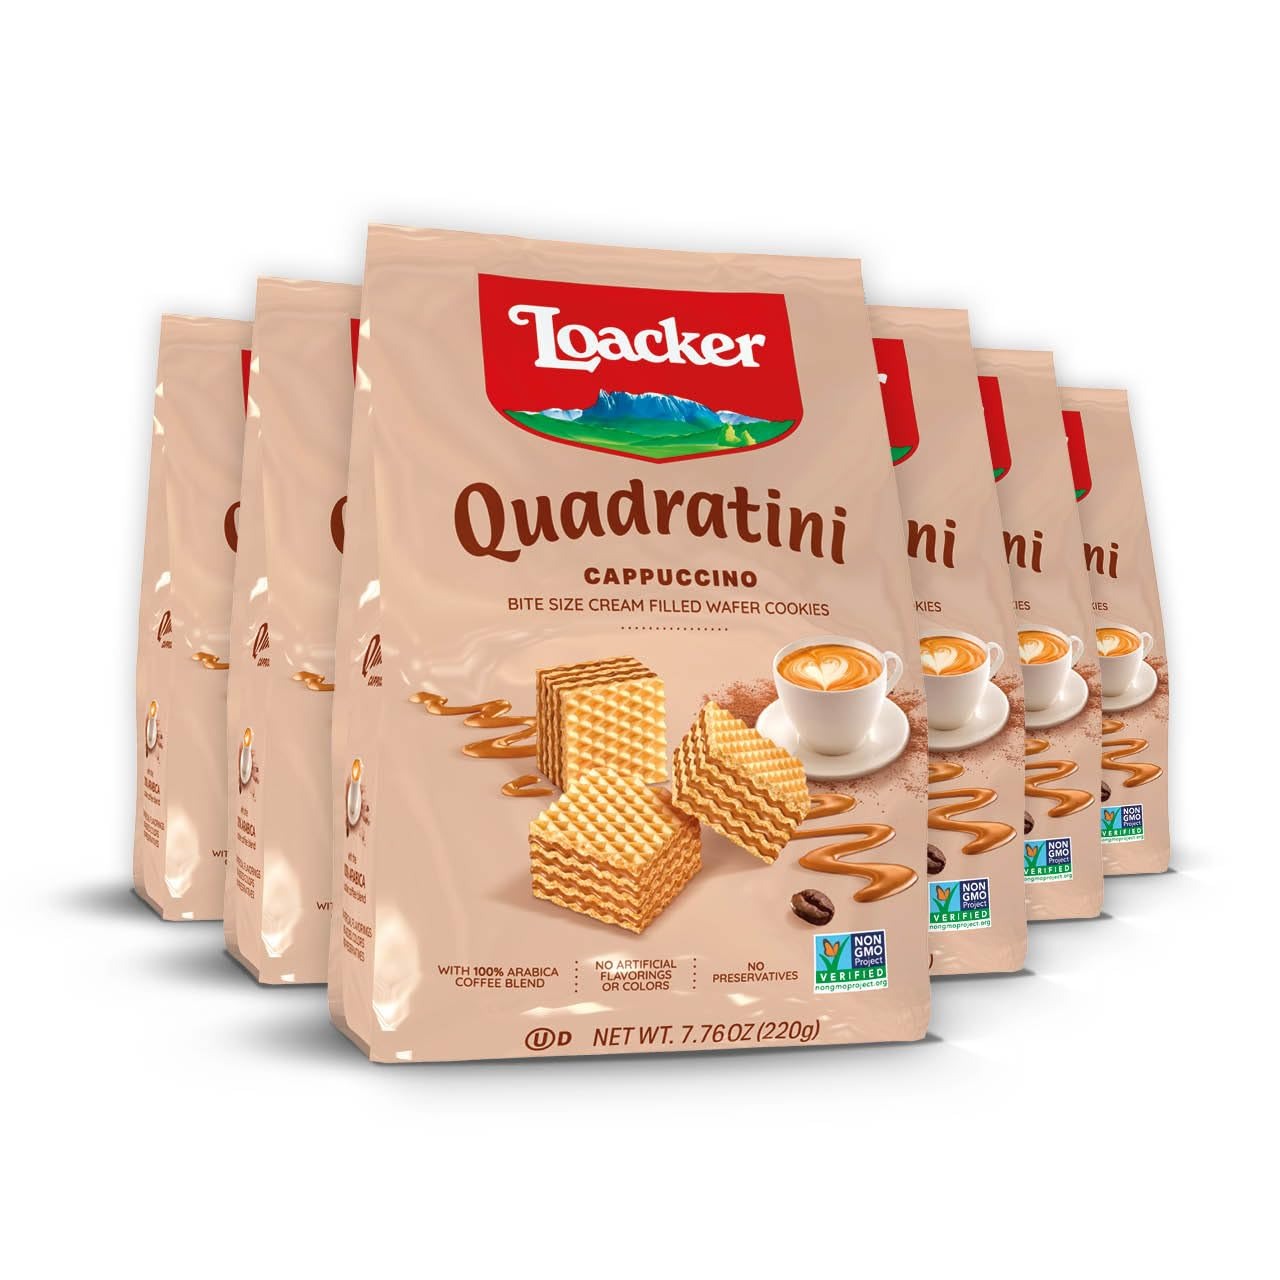
Item Name: Loacker Quadratini Cappuccino Wafer Cookies LARGE - Premium Crispy Bite Size Wafers - 30% Less Sugar - NON-GMO - LARGE Pack of 6
Bullet Point 1: Each share size bag contains at least 55 of our delicious bite size Loacker Quadratini Cappuccino wafer cookies, making this classic flagship European dessert the perfect snack for your work or study break, game or movie night with friends and loved ones, and the ideal dessert to share at a picnic or barbecue. Our resealable cookie pouch helps you to keep the wafers fresh and crispy.
Bullet Point 2: 30% Less Sugar than the Leading Wafer Brands – Loacker Quadratini contain at least 30% less sugar than the average of leading filled wafer cookies in the market; 6 9g vs. 15 22g sugar per serving. See nutrition information for saturated fat content.
Bullet Point 3: Sustainably Sourced Ingredients - Loacker Quadratini Cappuccino wafers are made with 100% Non-GMO Alpine milk and premium Arabica coffee. All our products are made with ingredients of certified origin only.
Bullet Point 4: Delicious and Sustainable snack - We are committed to high quality, sustainability, and traceability of all our ingredients. Loacker products are made with no added colors, no artificial flavorings, no preservatives, and no high-fructose corn syrup. All our products are Kosher and Halal certified. This product is also Non-GMO project verified.
Bullet Point 5: For Any Occasion - You’ll love every bite of this crispy treat together with your morning tea or coffee, as a dessert at the end of the family dinner, on the go, as an afternoon or even as a midnight snack. It is also a pleasant surprise in every lunchbox at work or in school or in the car during a road trip.
Bullet Point 6: Quick Party Dessert Recipe Idea - Use our cappuccino wafer cookies to make a wafer pop. Gently insert a stick into the wafer bite and dip them straight down into your favorite type of melted chocolate until it is completely covered. After that, dip them in your favorite toppings, place them into an airtight box and put them in the fridge so that the chocolate can harden. Enjoy!
Bullet Point 7: It's a Family Business - For almost a century, the bakeries of Loackers wafer and chocolate specialties lie in the heart of the Italian Alps in the midst of pristine nature, where the water is fresh and the air is pure. Loacker is a brand founded from the heart and staying true to these values has been integral to our success. That’s why we accept no compromise on quality and are committed to providing pure and wholesome natural goodness!
Product Description: Loacker Quadratini Cappuccino: cream filled wafer cookies. This cube wafers multipack contains 6 family size resealable bags. Experience the exceptional creamy coffee taste of our Cappuccino Quadratini. Our Cappuccino cream is made with 100% Alpine milk and premium coffee. Green pastures, pure water and a huge variety of lush grasses, herbs, and flowers give our non-GMO Alpine milk its unique quality and characteristics. The coffee (100% Arabica) is grown in in Ethiopia and South America, and then delicately roasted by an artisanal coffee roaster up in the mountains of South Tyrol / Italy. This resealable bag contains 55 bite size premium wafer cookies filled with finest Espresso cream. Loacker Quadratini are ideal for sharing with friends and loved ones or perfect to enjoy by yourself with a cup of coffee.
Value: 46.56
Unit: Ounce

Price: 26.99